Aileen Pringle

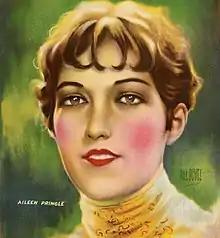
Aileen Pringle cover art from Picture-Play Magazine, 1926

Pringle's acting career continued throughout the early 1920s; however, she allegedly was disliked by many of her co-workers due to haughty and dismissive behavior. She was prone to make witty, sometimes caustic, comments on Hollywood and her fellow actors. During a romantic scene in "Three Weeks", in which actor Conrad Nagel carried her in his arms to the bedroom, lip readers saw her say: "If you drop me, you bastard, I'll break your neck". Pringle's apparent disdain for her profession began to hurt her career and by the late 1920s her roles became fewer.